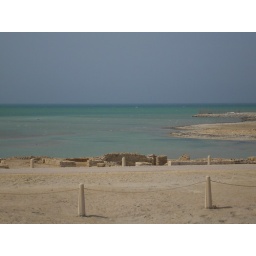
This water view shows the green and blue shades in the water.